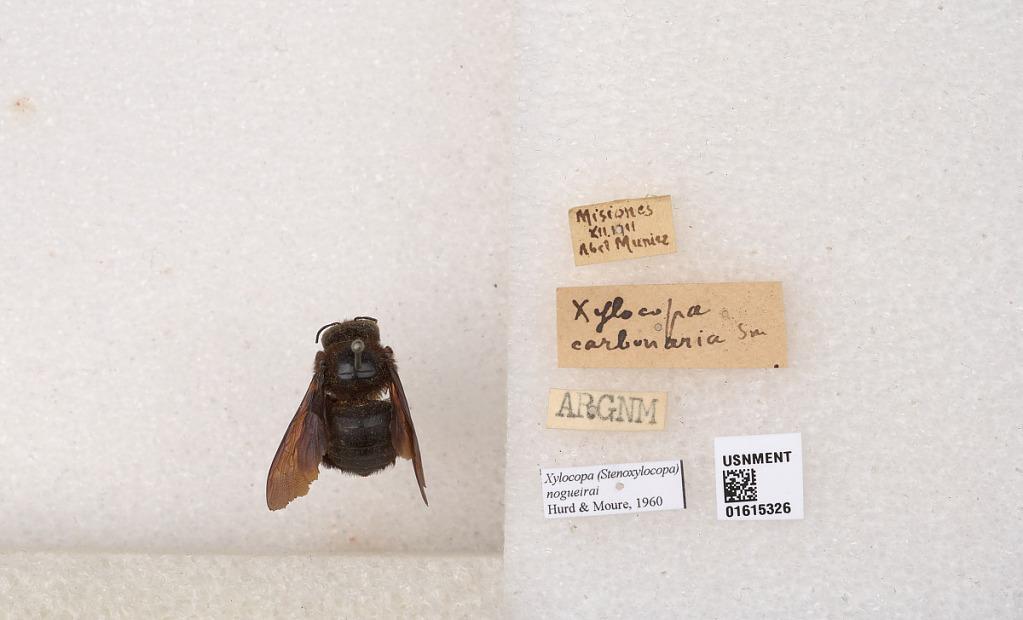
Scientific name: Xylocopa (Stenoxylocopa) nogueirai Hurd & Moure
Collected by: F. Muller
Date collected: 1911-12-19
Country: Argentina
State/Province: Misiones